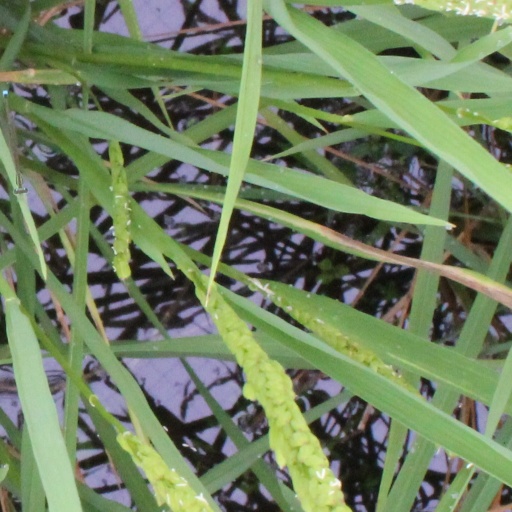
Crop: rice